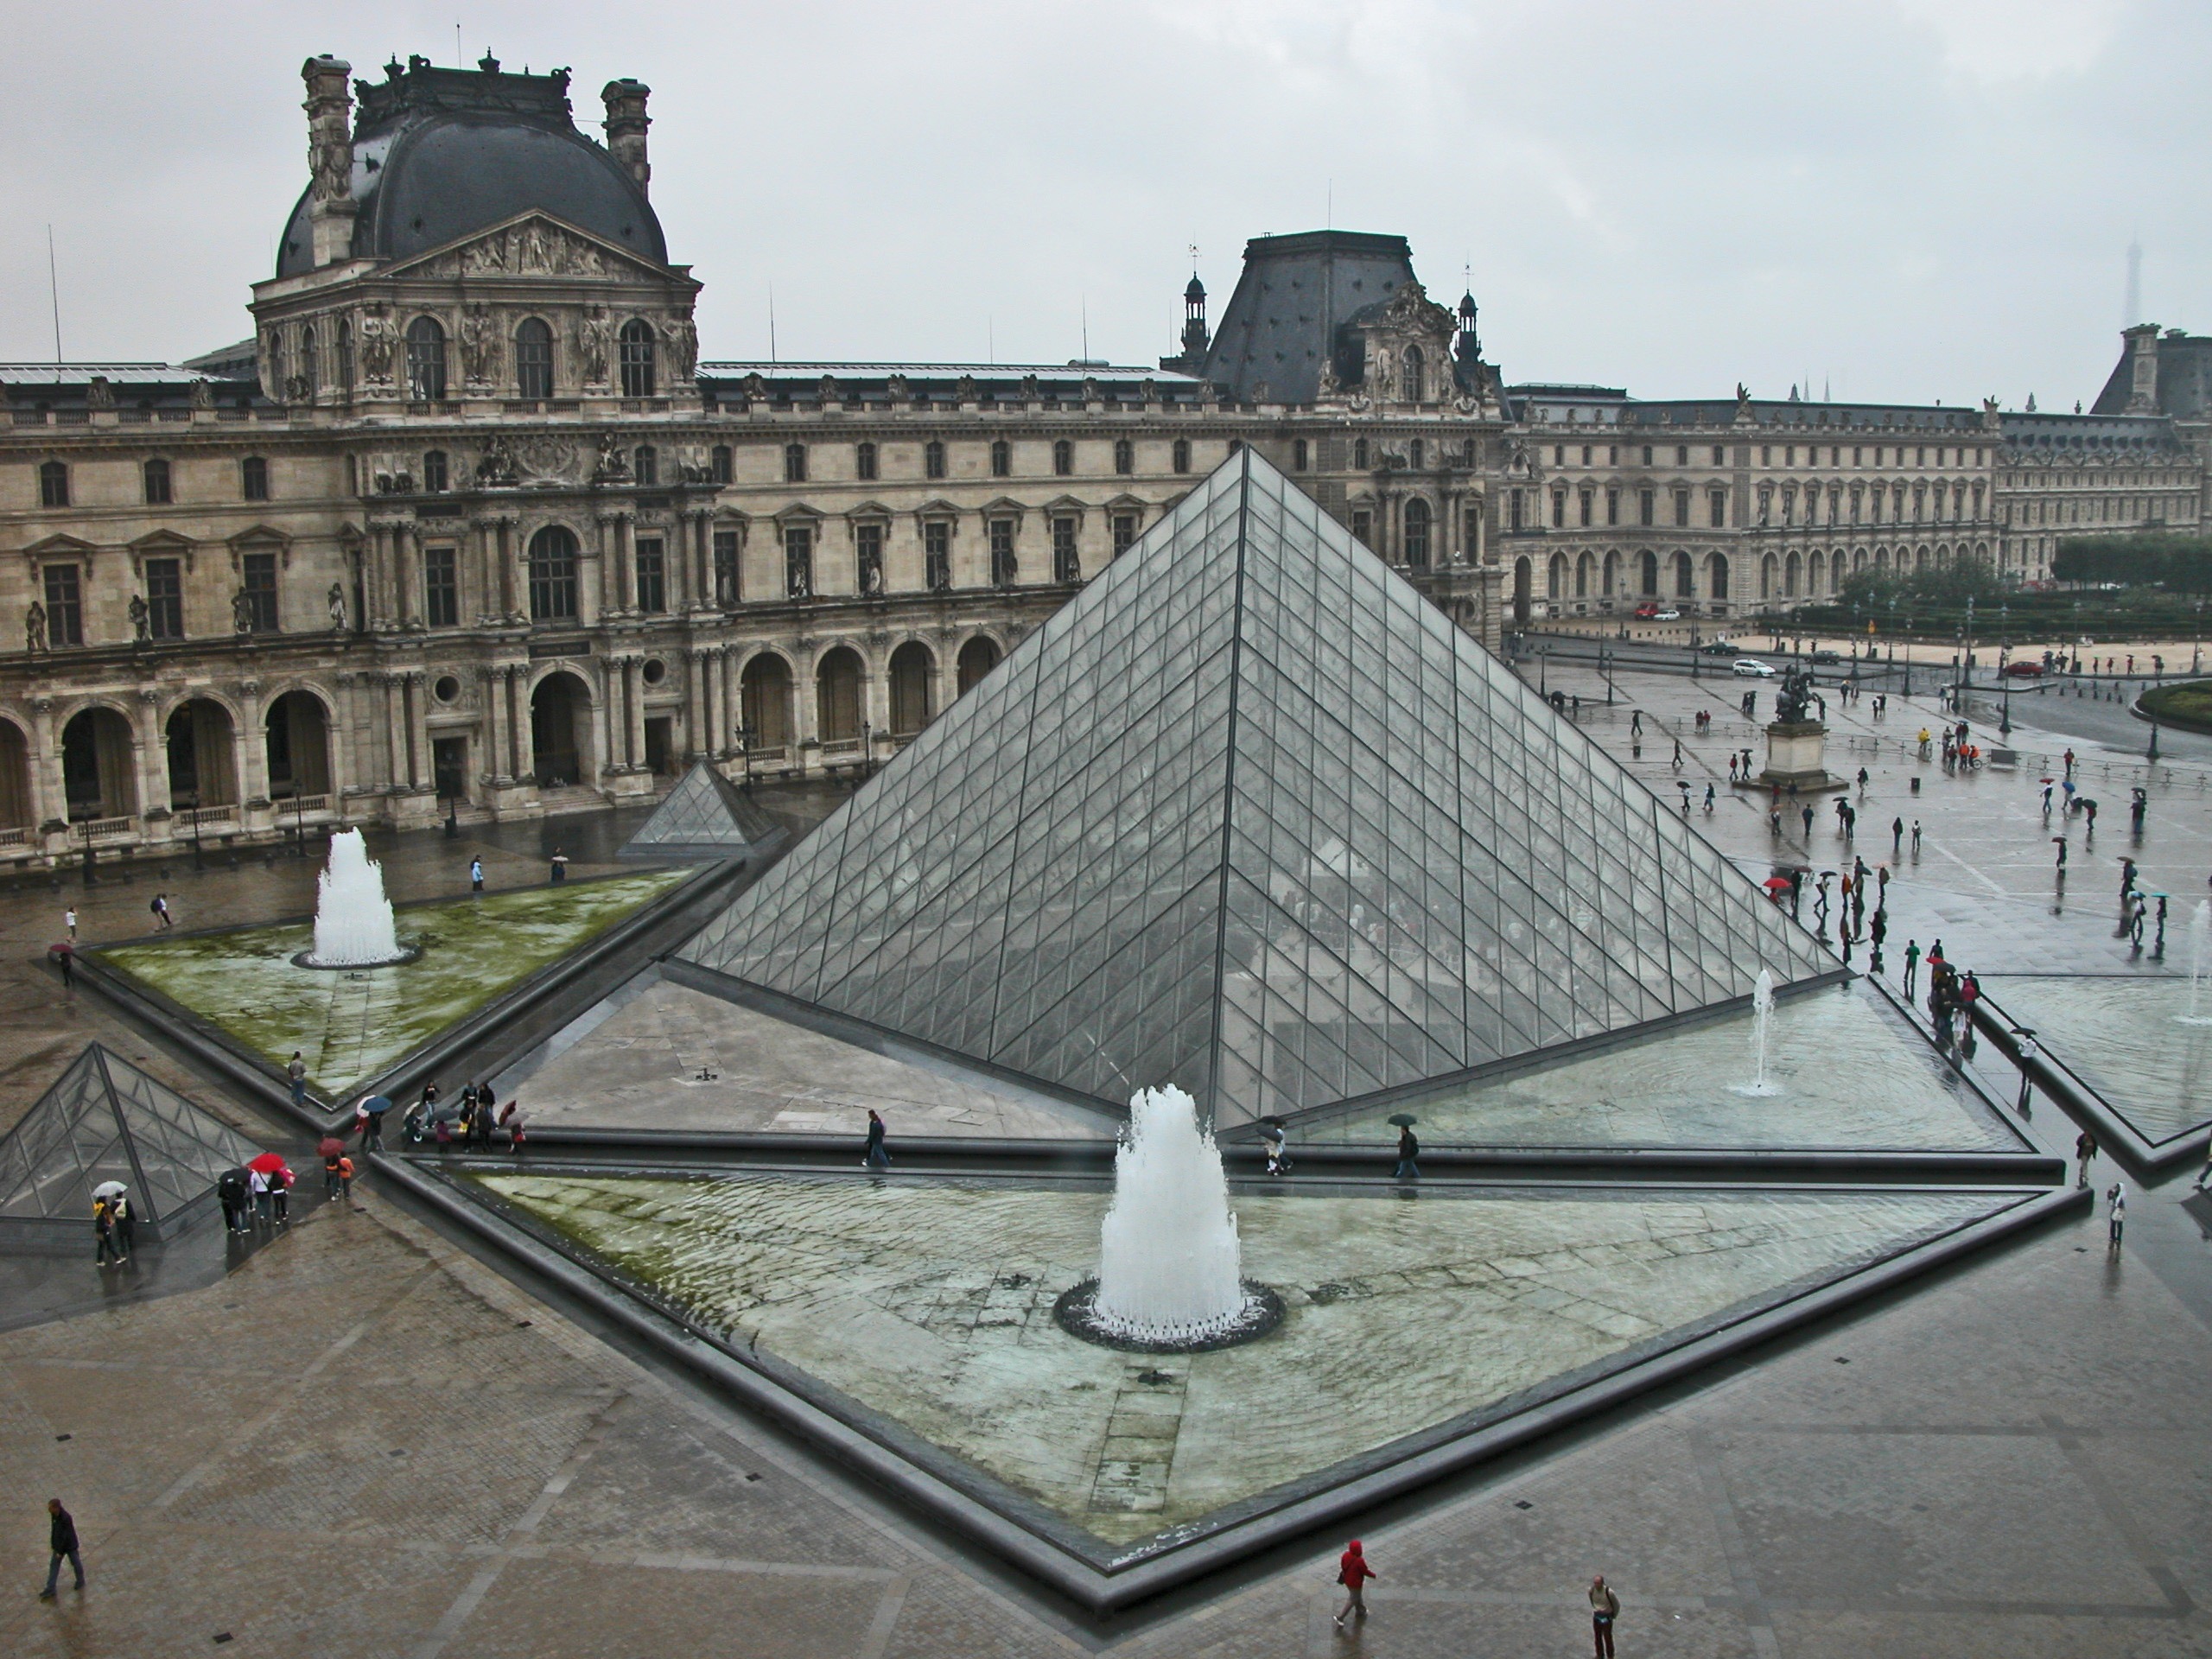
architecture, sky, roof, building, paris, monument, travel, louvre, pyramid, landmark, facade, town square, tourist attraction, historically, tours, glass pyramid